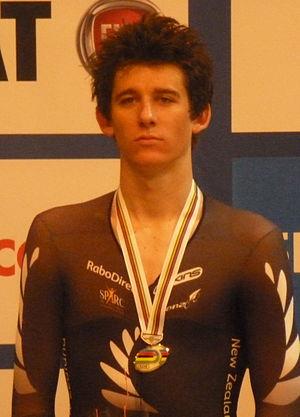
Jesse Sergent, né le 8 juillet 1988 à Feilding, est un coureur cycliste néo-zélandais, professionnel entre 2010 et 2016. Spécialiste de la poursuite sur piste, il a remporté la médaille de bronze de la poursuite par équipes aux Jeux olympiques de 2008 à Pékin avec Sam Bewley, Hayden Roulston et Marc Ryan.